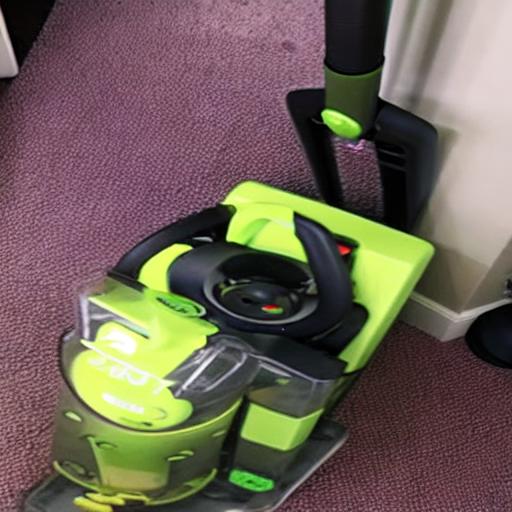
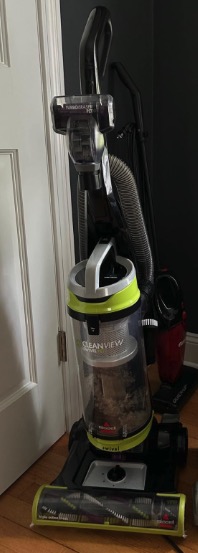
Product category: items_vacuum
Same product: no